Nuestra Señora de Gracia Church

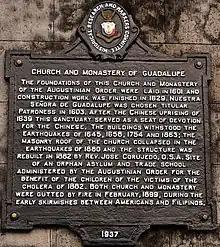
Church HRMC historical marker installed in 1937

The first sanctuary and monastery in Guadalupe was built by Simón Dantes. This foundation was declared a or a community under the advocacy of Our Lady of Grace through a Provincial Chapter on March 7, 1601. One year after, the community in Guadalupe was given the right to vote in the provincial chapters.